The Master Man

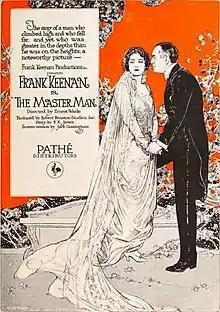

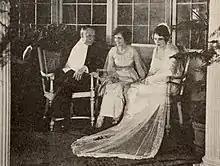
Film still featured in "Exhibitors Herald"

The Master Man is a 1919 silent film drama directed by Ernest C. Warde and produced by and starring Frank Keenan. It was distributed by Pathé Exchange films.